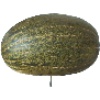
Label: Melon Piel de Sapo 1